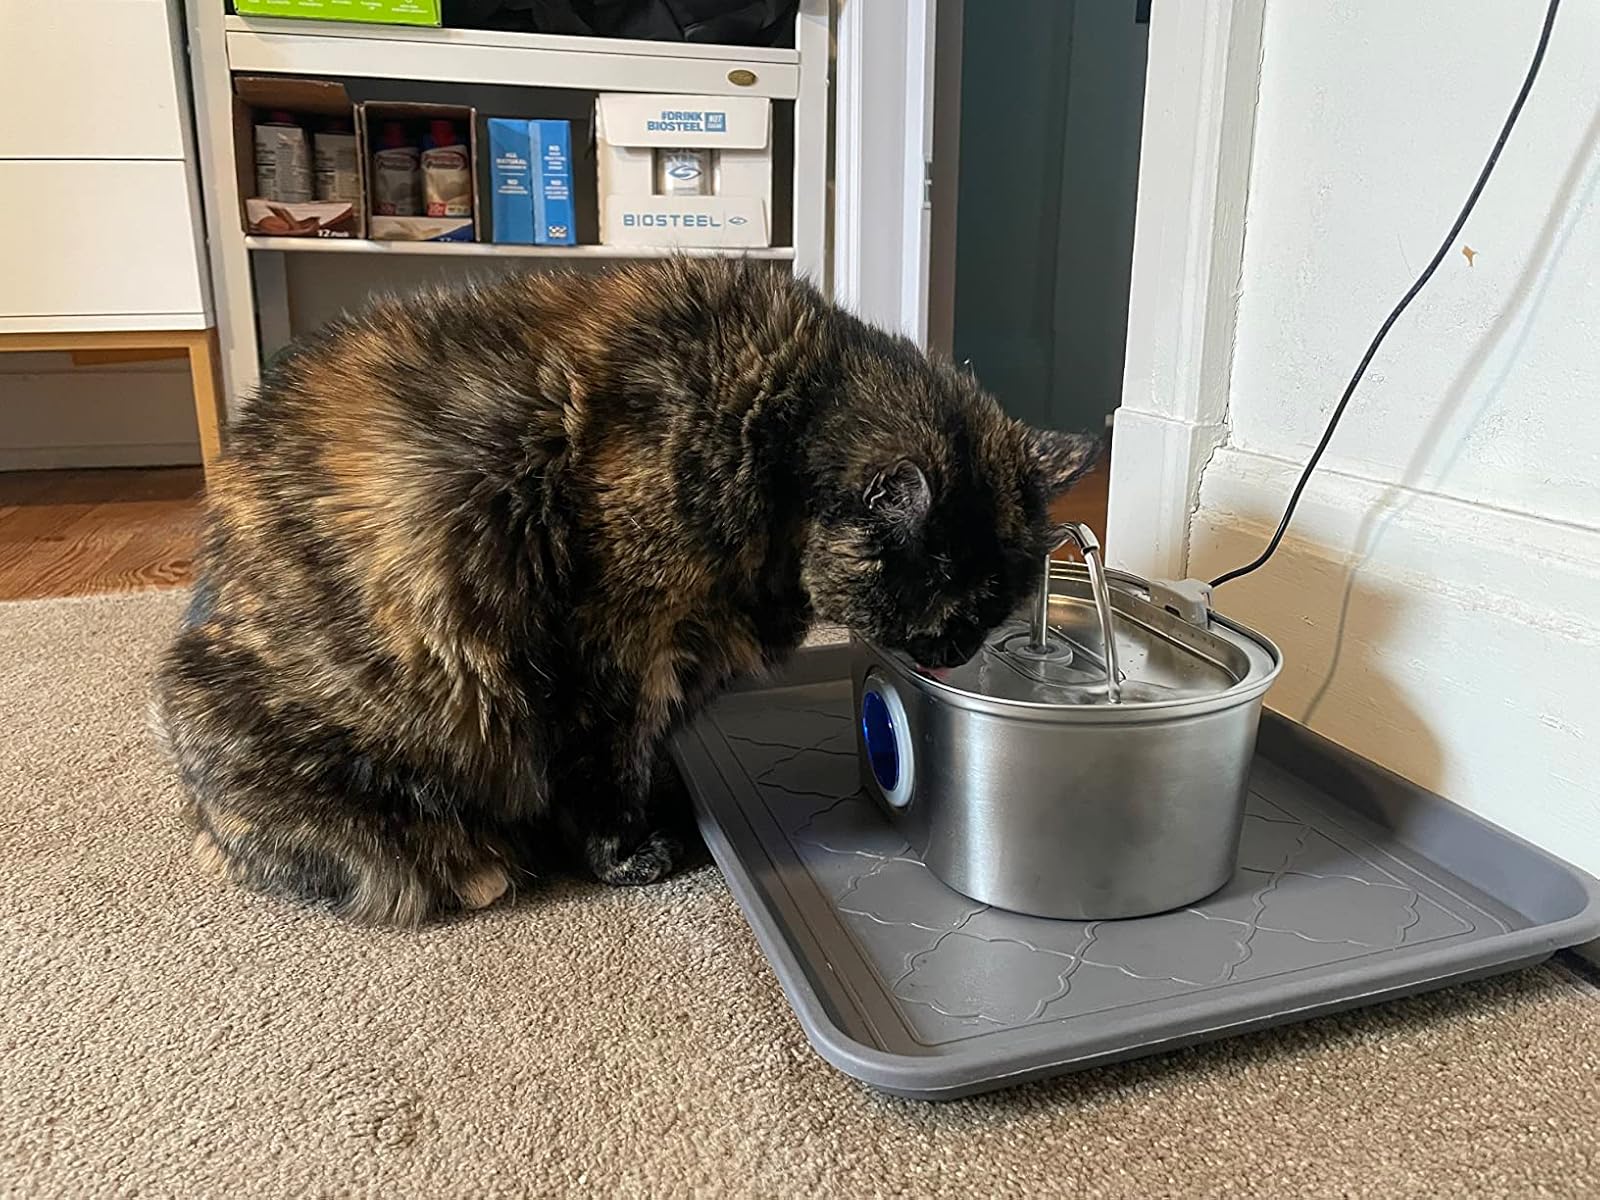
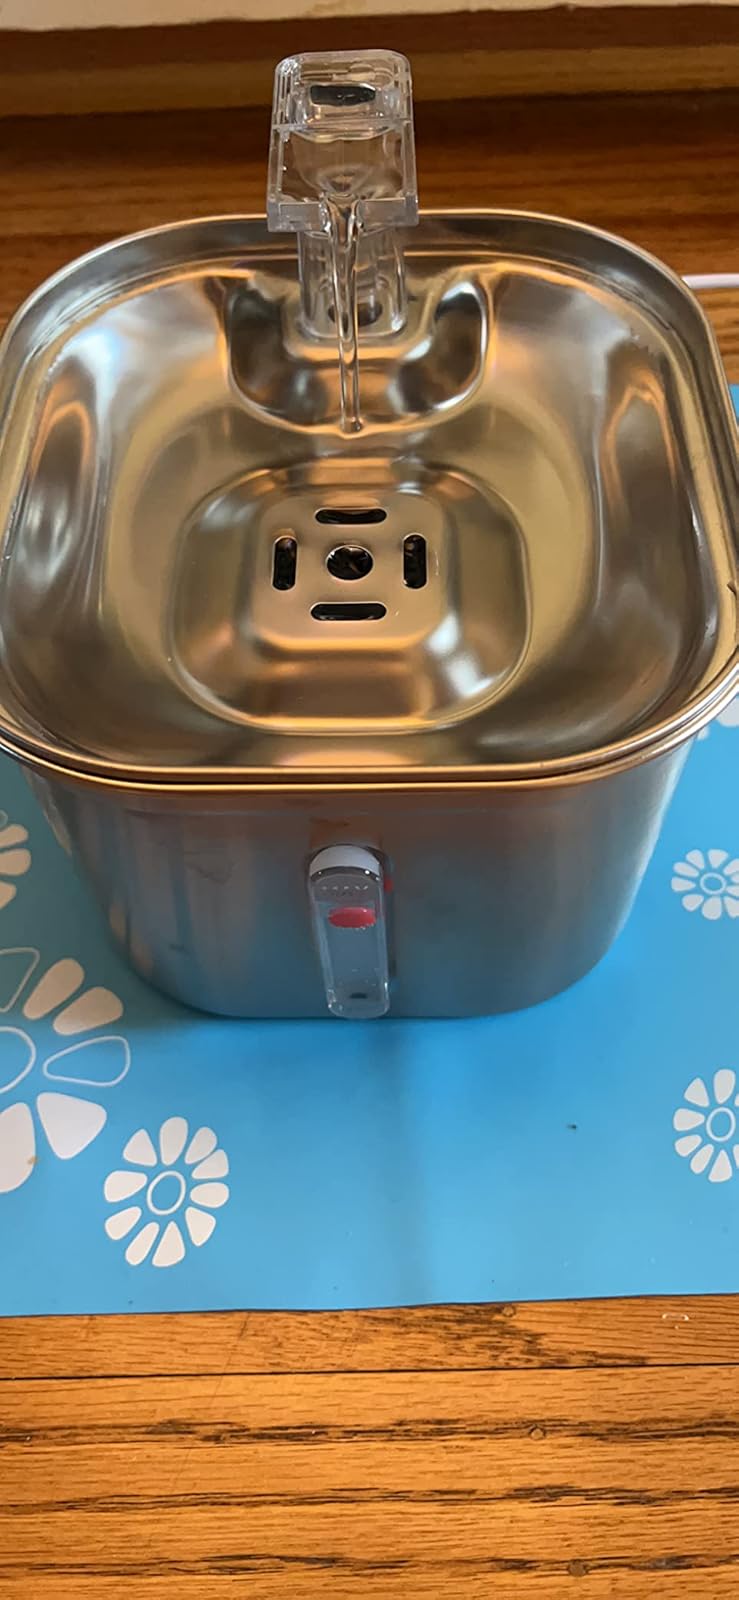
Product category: items_bowl
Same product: no